French ironclad Courbet

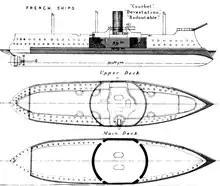
Plan and profile drawing of the and the similar

The were authorized under the naval construction Program of 1872, which began with the ironclad that year. Shortly thereafter, Italy began work on the very large s in the early 1870s, but the French initially ignored the development and instead chose to base the design for its next ironclad on that of "Redoutable". The new ship was to be enlarged significantly to incorporate a more powerful armament. The resulting design was ordered for two vessels, "Dévastation" and "Courbet", which were the largest central battery ships ever built by any navy. They are sometimes called the "Courbet" class, as she had begun construction first, though "Dévastation" was launched and completed earlier.